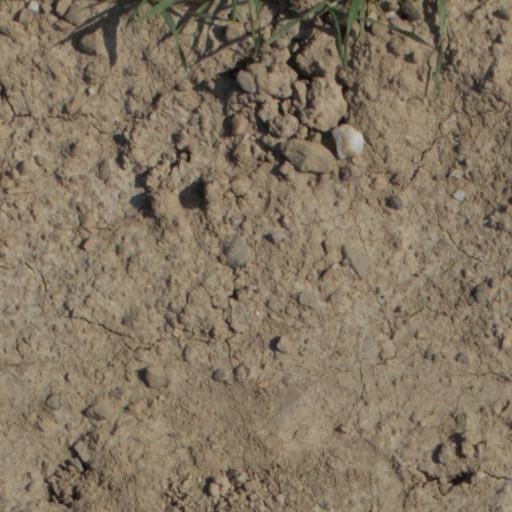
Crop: wheat